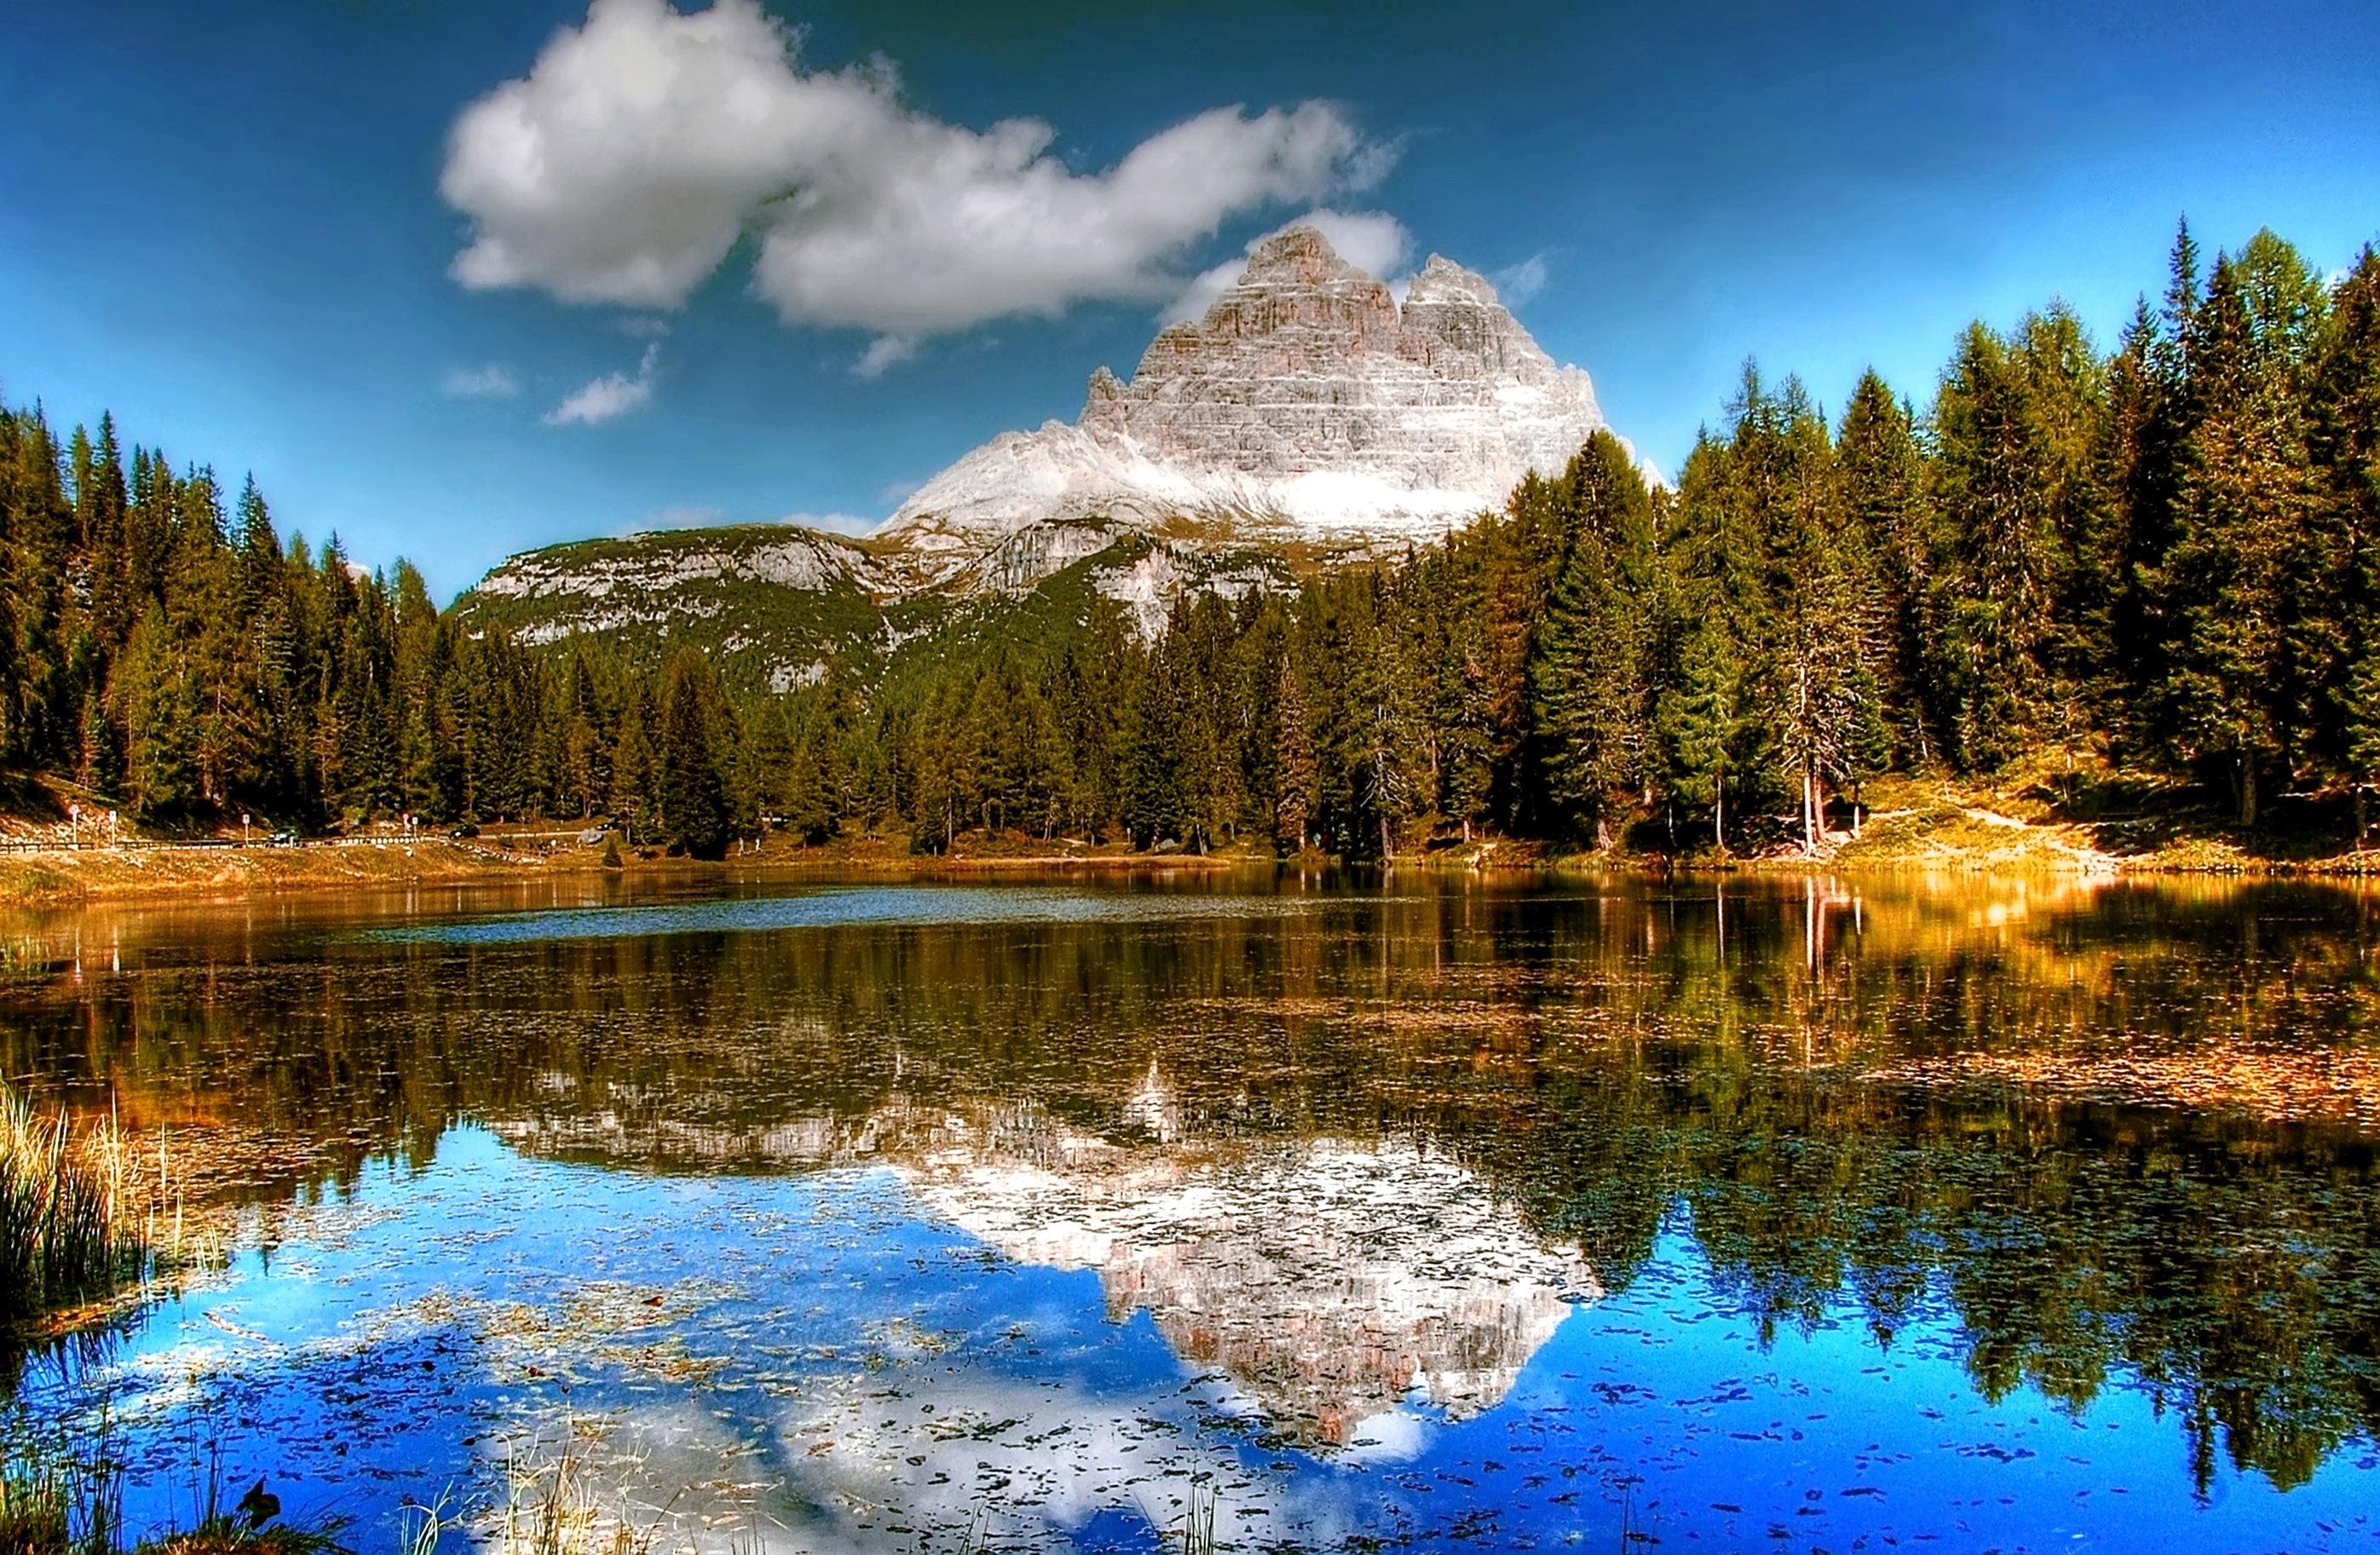
landscape, tree, nature, forest, wilderness, mountain, cloud, sky, lake, mountain range, pond, reflection, autumn, blue, national park, season, mountains, trentino, loch, ecosystem, dolomites, tarn, natural wonders, three zinnen, natural environment, mountainous landforms